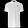
Label: T - shirt / top